Singer Corporation

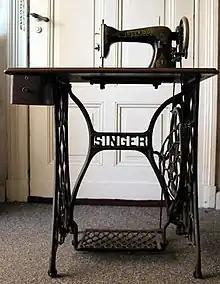
A Singer treadle sewing machine

Singer Corporation is an American manufacturer of consumer sewing machines, first established as I. M. Singer & Co. in 1851 by Isaac M. Singer with New York lawyer Edward C. Clark. Best known for its sewing machines, it was renamed Singer Manufacturing Company in 1865, then the Singer Company in 1963. The global headquarters are based in Nashville, Tennessee. Its first large factory for mass production was built in 1863 in Elizabeth, New Jersey.